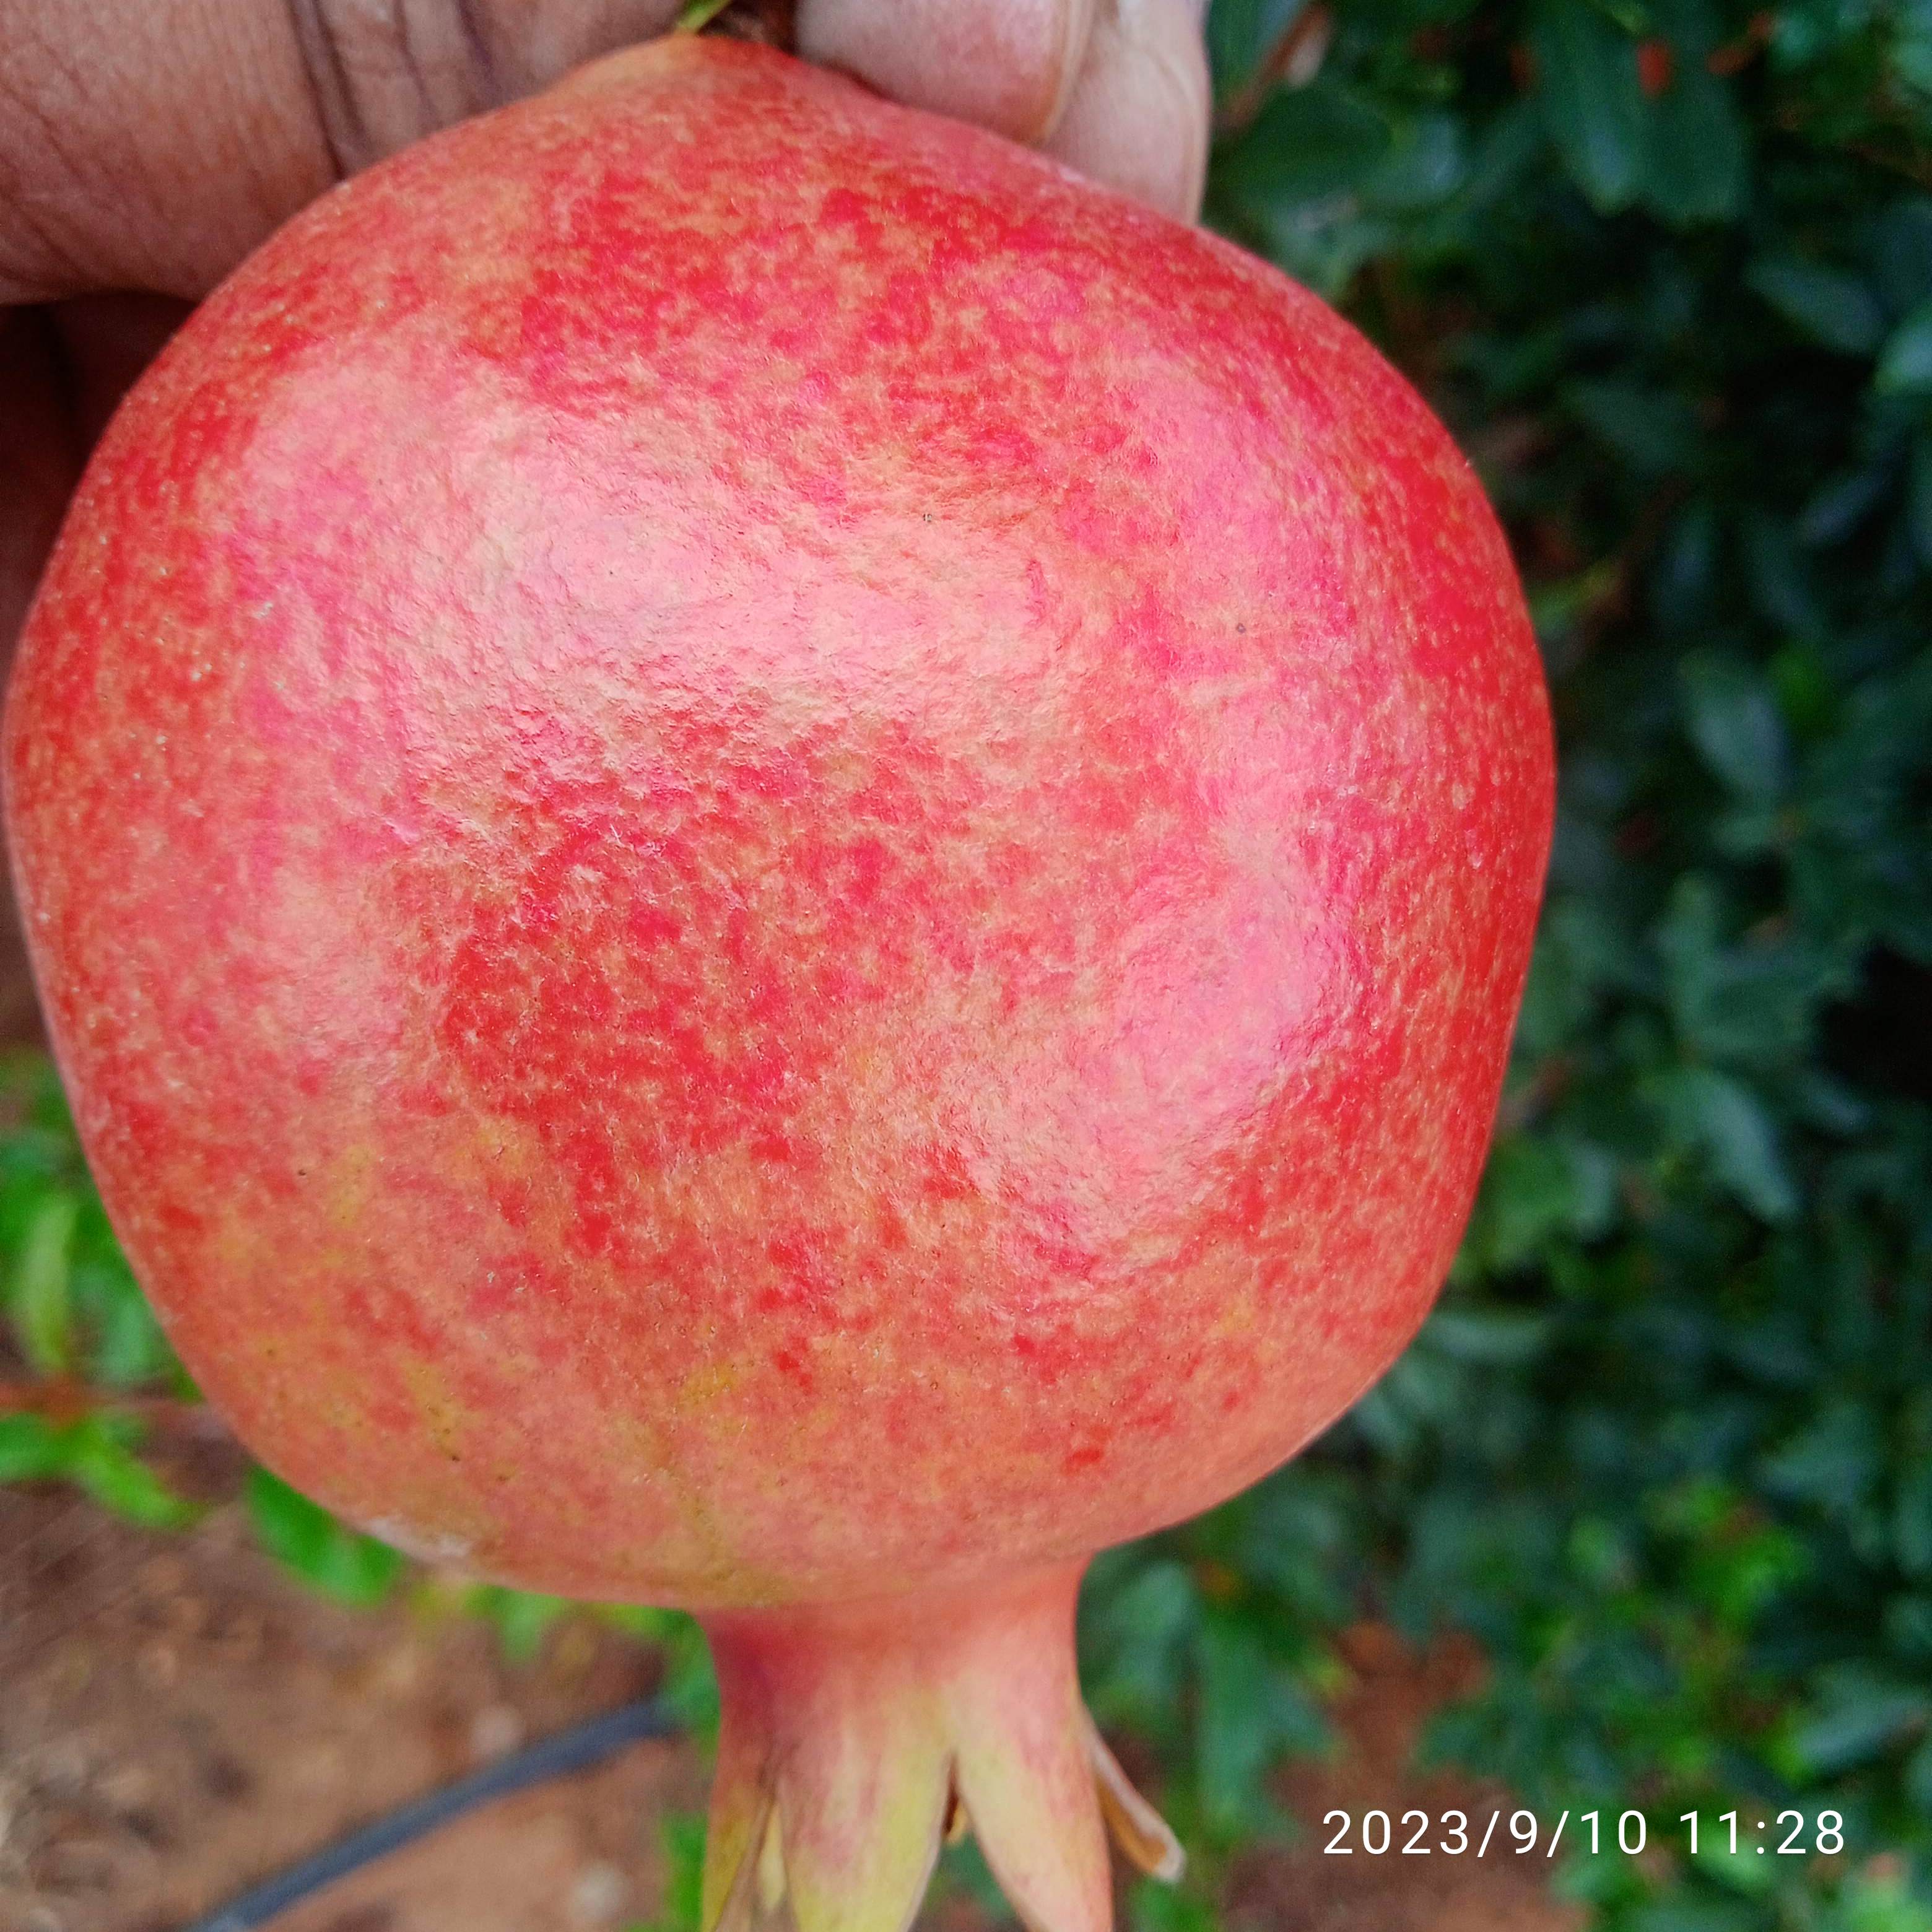
Label: Healthy